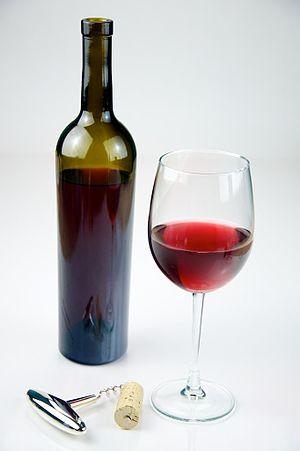
Le rôle de l'alimentation dans la prévention des cancers est de plus en plus mis en évidence par la recherche sur le cancer.
Le vin est une boisson alcoolisée obtenue par la fermentation du raisin, fruit de la vigne viticole.